Turbinellus floccosus

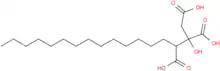
α-tetradecylcitric acid

"Turbinellus floccosus" is poisonous to some people who eat it, but has been consumed without incident by others. Nausea, vomiting and diarrhea may occur, though are sometimes delayed by up to 8–14 hours. A tricarboxylic acid known as α-tetradecylcitric acid may be responsible for the extreme gastrointestinal symptoms. Laboratory experiments showed it increased tone of guinea pig smooth muscle of the small bowel (ileum), and that when given to rats, it led to mydriasis, skeletal muscle weakness, and central nervous system depression. "Turbinellus floccosus" contains more than double the amount of this acid than the related "T. kauffmanii".